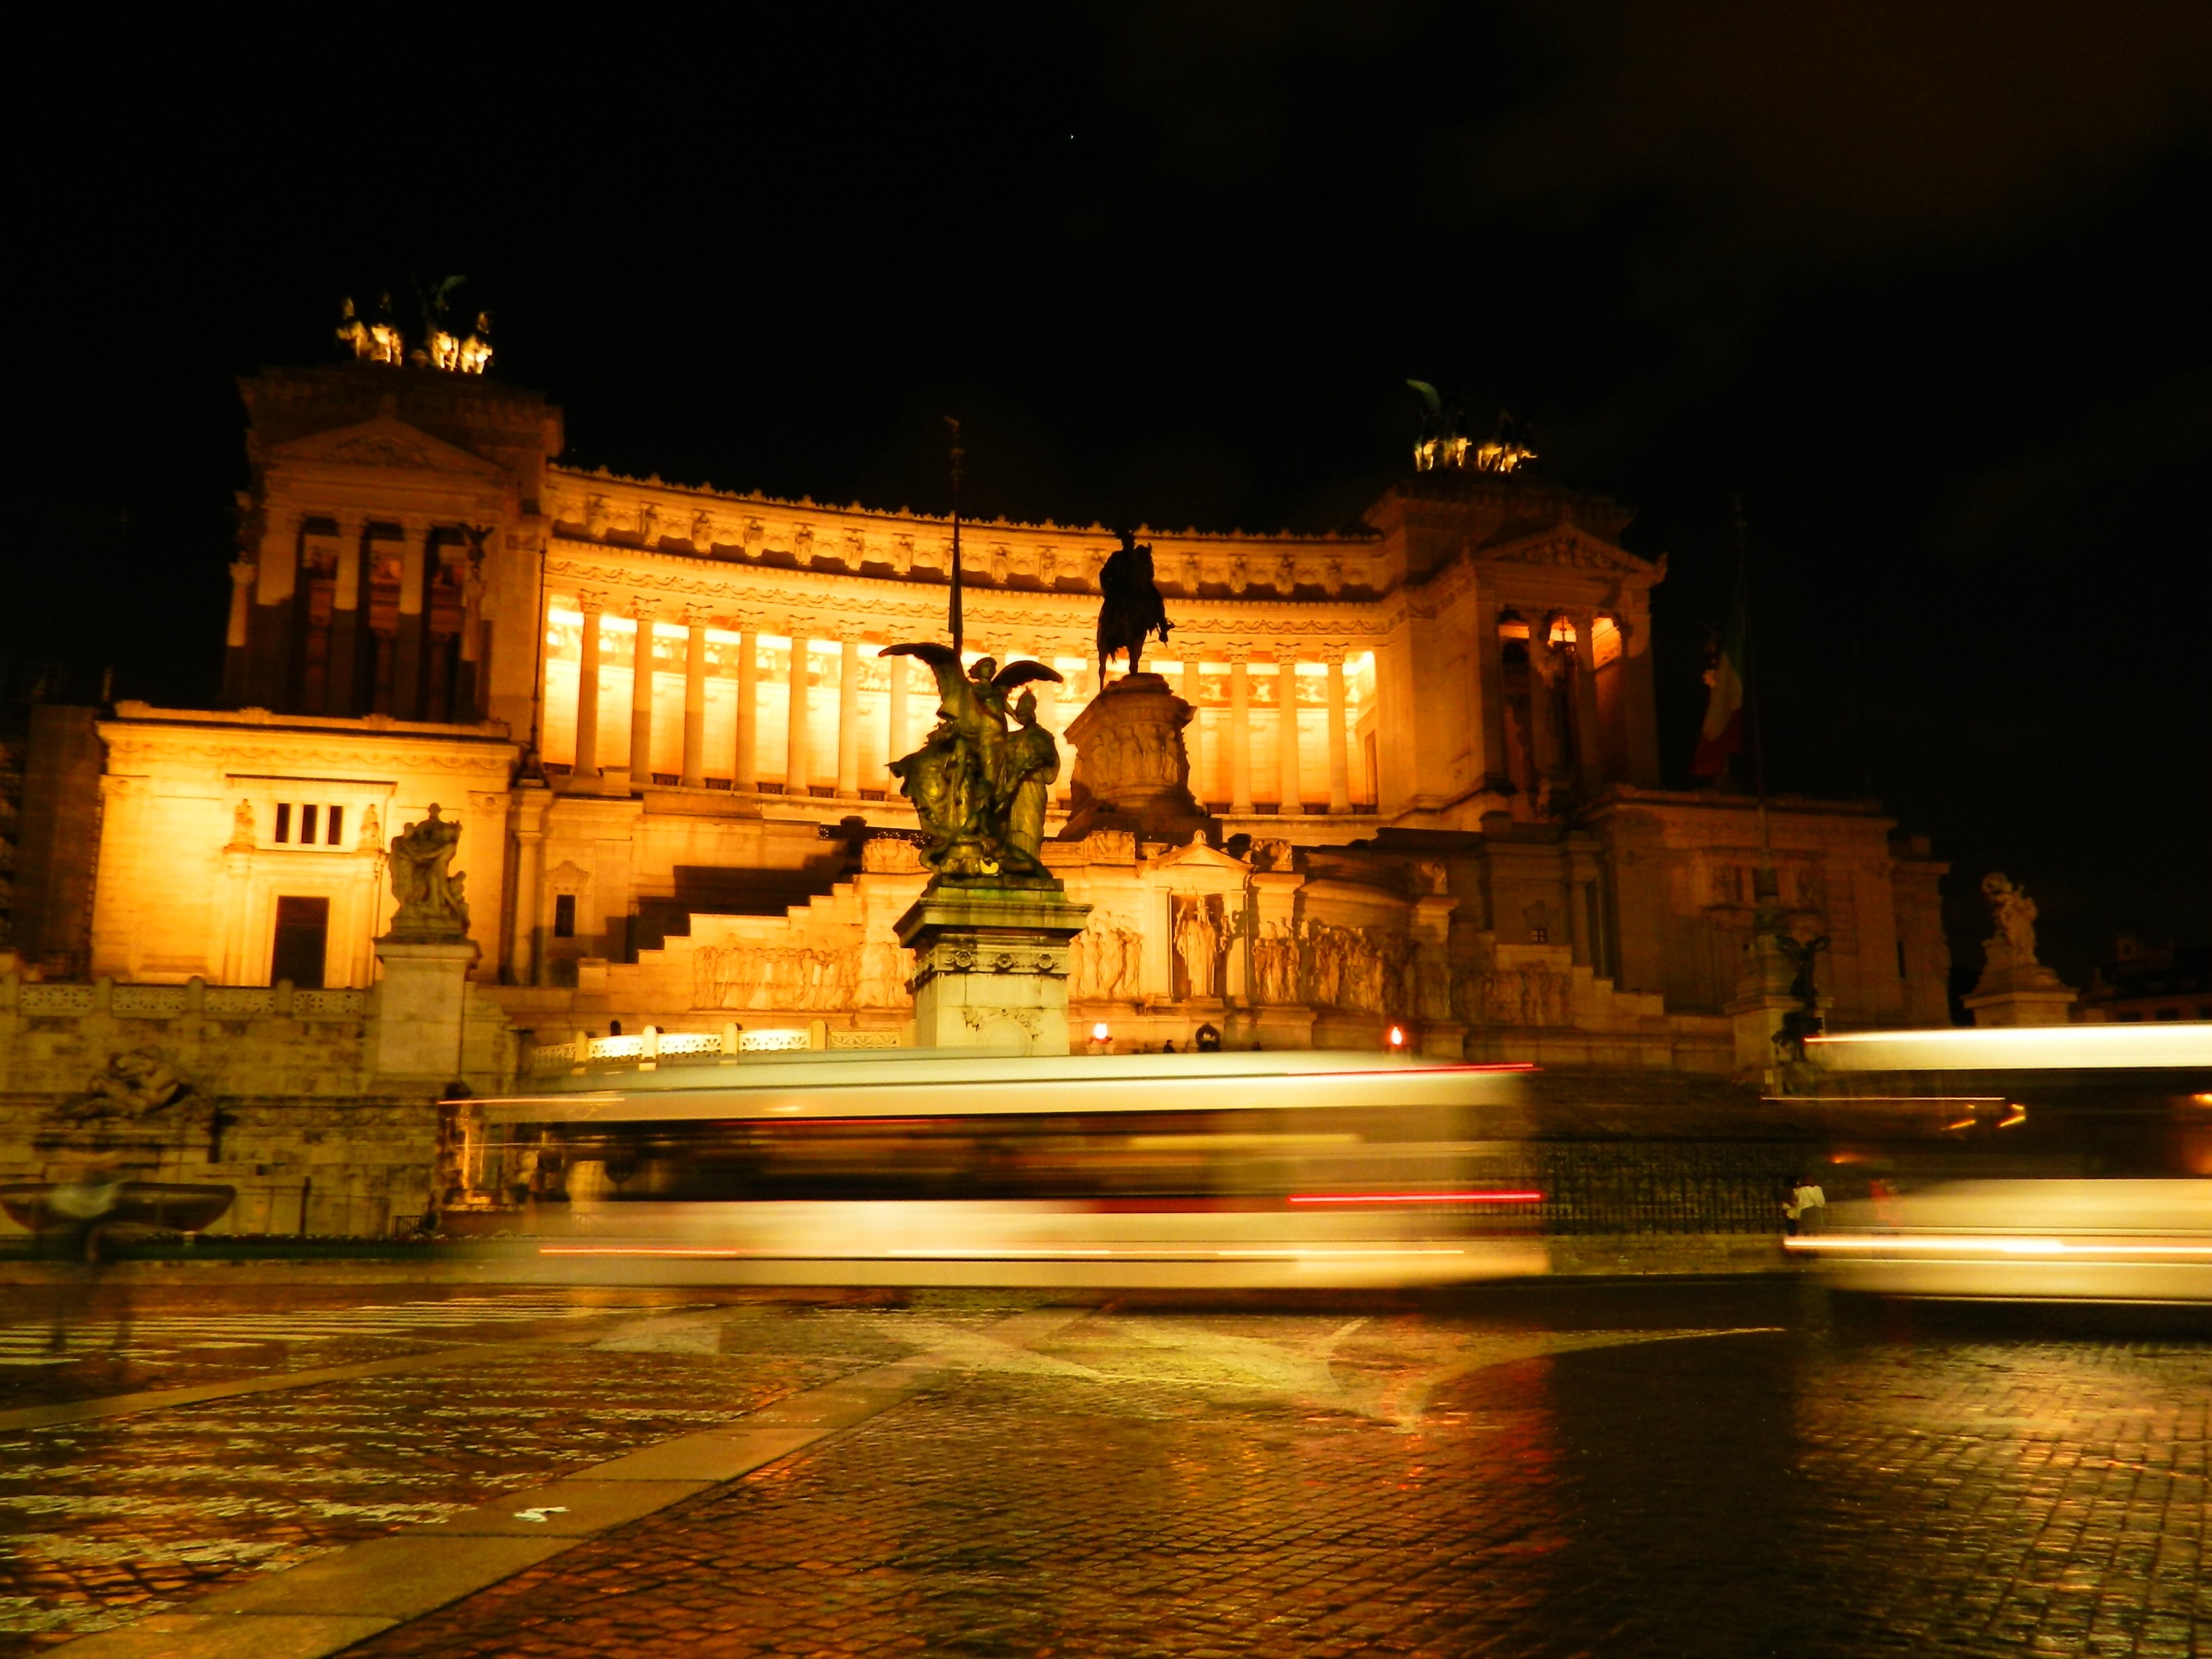
light, night, palace, monument, evening, reflection, landmark, lighting, rome, temple, fountain, water feature, ancient history, venice square